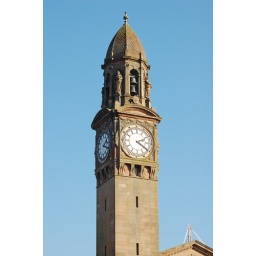
The clock face of Paisley Town Hall. This face it the side looking over the High Street.